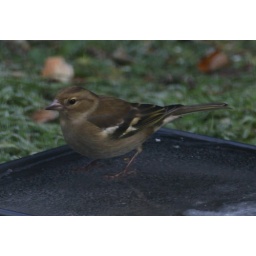
Chaffinch standing in the frozen water bowl